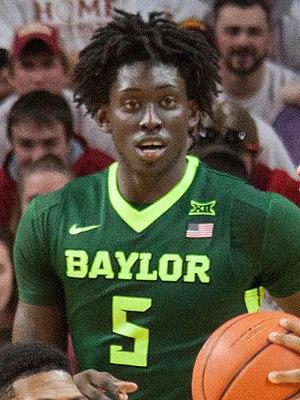
Johnathan Landus Motley, né le 4 mai 1995 à Houston au Texas, est un joueur de basket-ball américain évoluant au poste d'ailier fort.